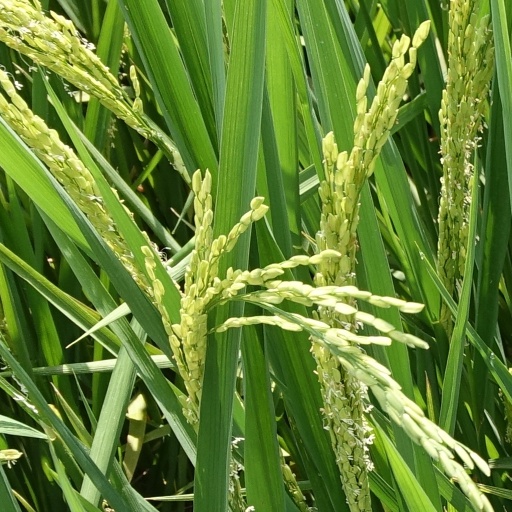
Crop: rice